Warfield, Kentucky

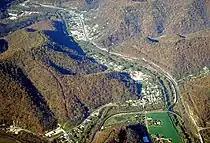
Aerial view of the Tug Fork; Warfield is visible at the top-left of the photo, on the left side of the river.

There were 120 households, out of which 20.0% had children under the age of 18 living with them, 51.7% were married couples living together, 10.8% had a female householder with no husband present, and 34.2% were non-families. 30.8% of all households were made up of individuals, and 15.0% had someone living alone who was 65 years of age or older. The average household size was 2.37 and the average family size was 2.96.